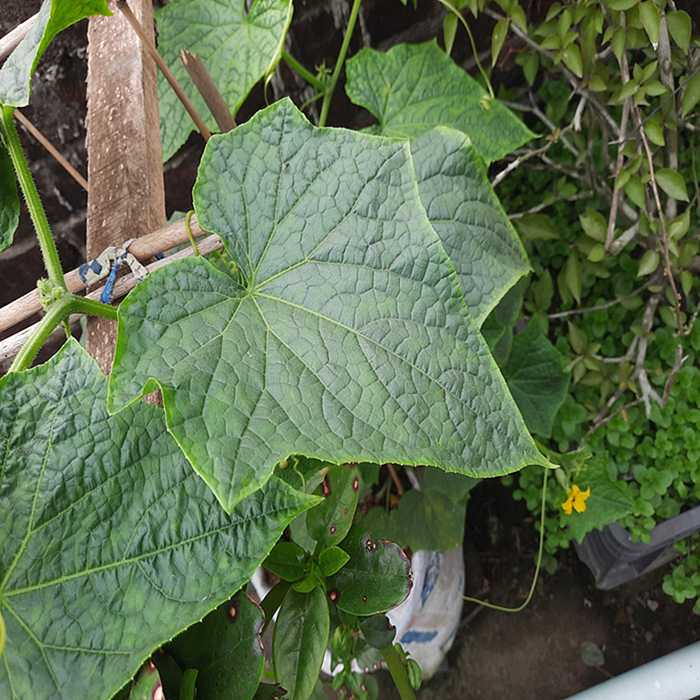
Plant: Cucumber
Label: Fresh leaf